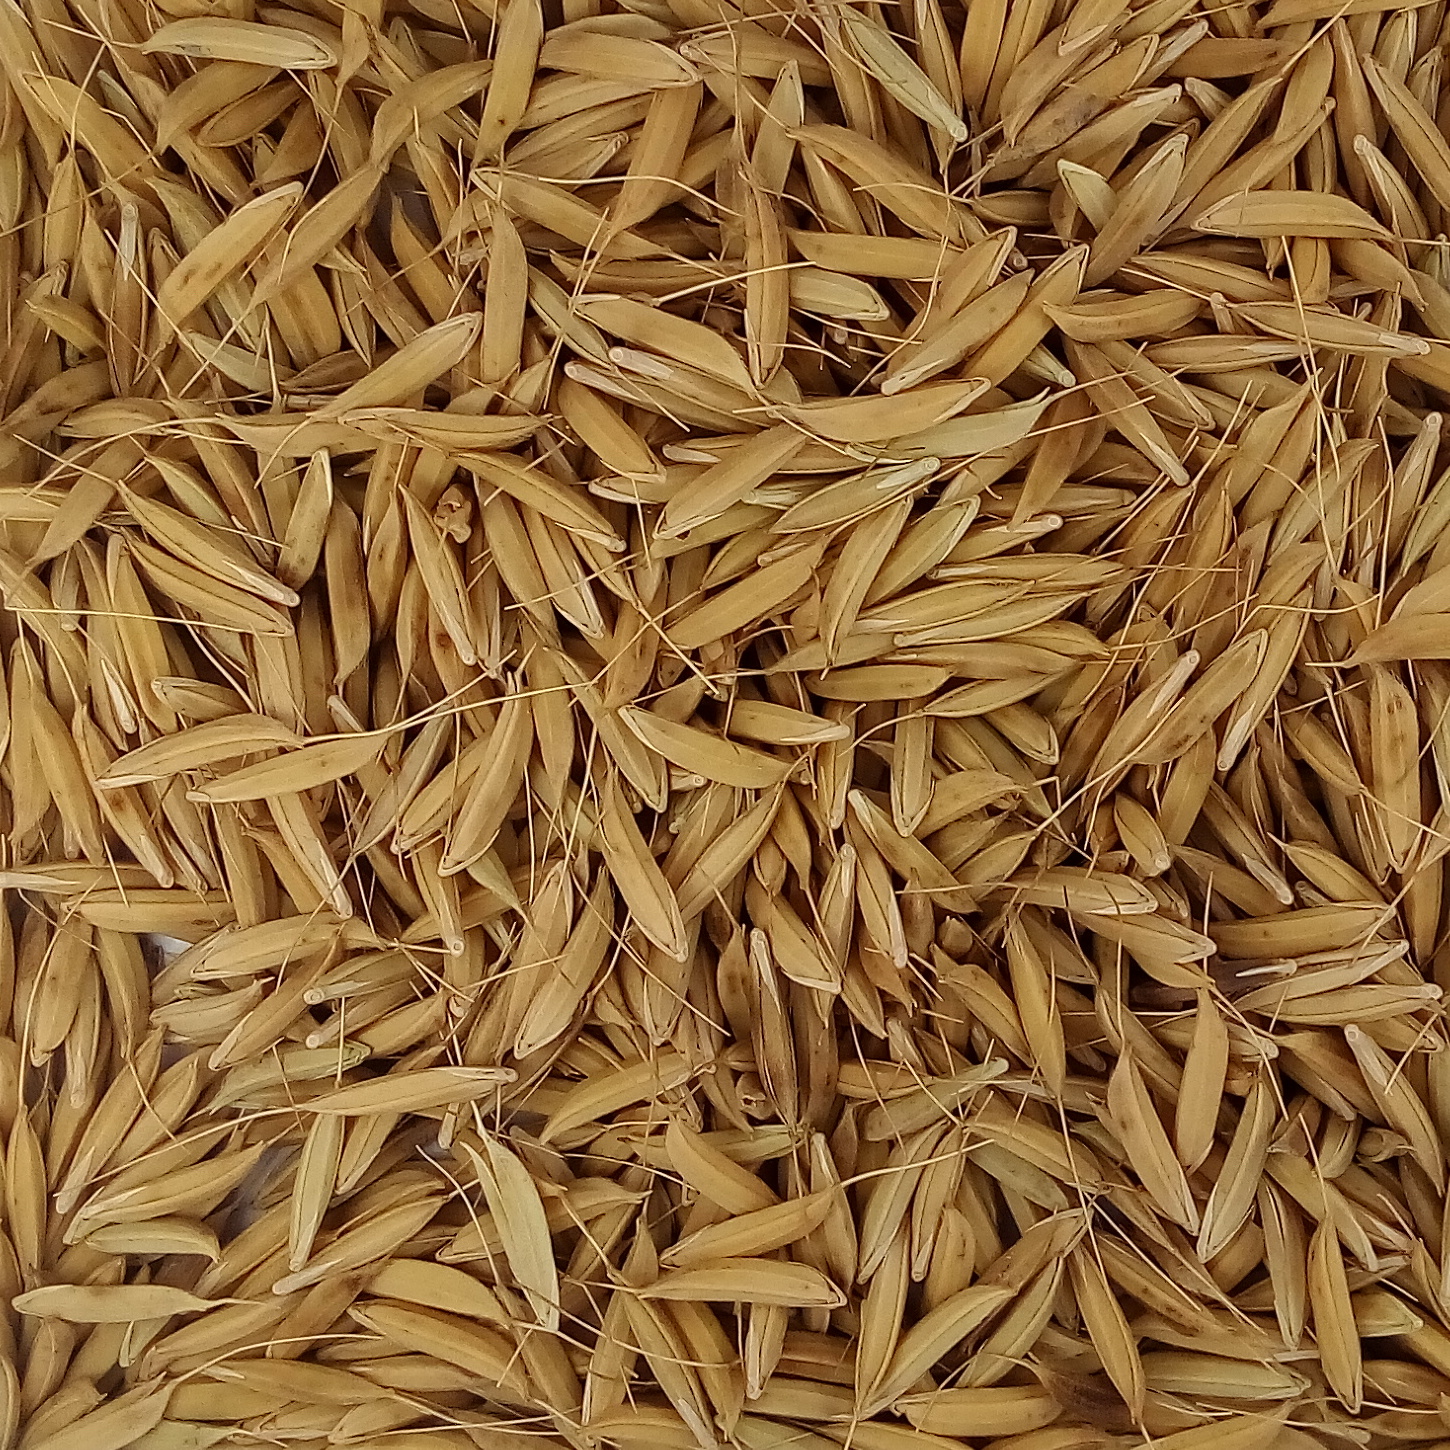
Rice seed variety: CSR_30